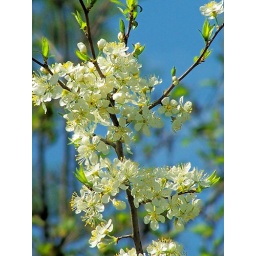
apple blossoms in the wild, for every blossom you see it hold the promise of the fruit to come